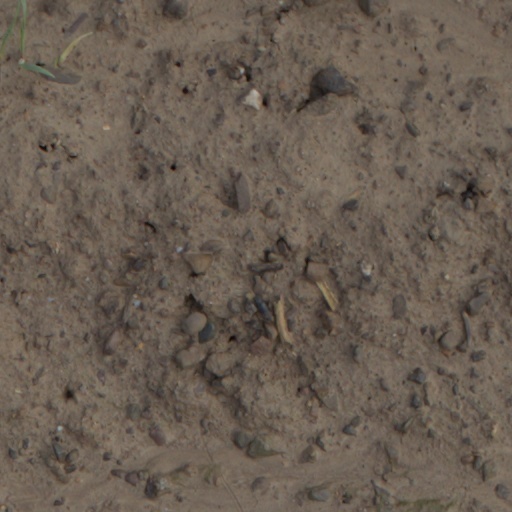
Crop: wheat